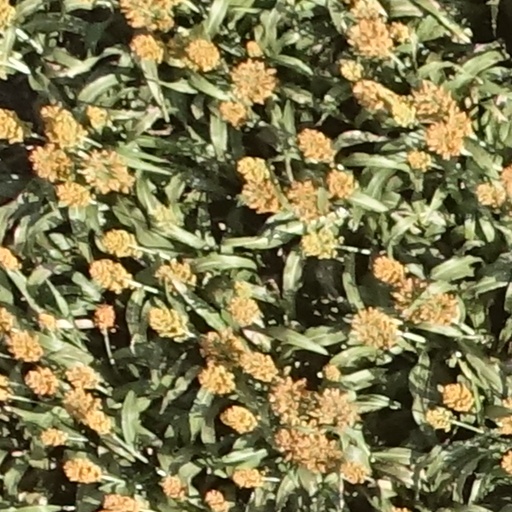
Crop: sorghum